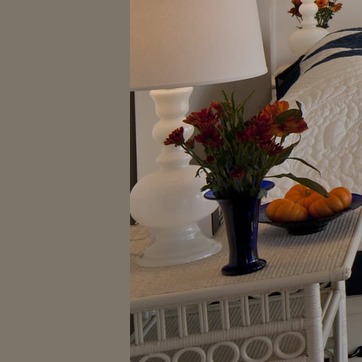
Material: ceramic